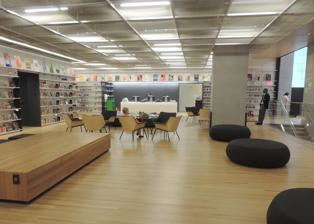
Building: 53rd Street Library
Country: United States of America
Year built: 1955
Library in Manhattan, New York Reading room at the 53rd Street Library Grand staircase The 53rd Street Library is a branch of the New York Public Library at 18 West 53rd Street , just west of Fifth Avenue in Midtown Manhattan , New York City. The building is located on the south side of 53rd Street, across from the Museum of Modern Art , and adjacent to 660 Fifth Avenue to the east. The library  occupies the ground story and two basement levels of a 46-story hotel and residential building. It opened in 2016 as a replacement for the Donnell Library Center, which occupied a building at 20 West 53rd Street. The Donnell Library Center operated from 1955 until 2008, when it was replaced by the current 46-story building. Donnell Library Center Entrance to the old library The Donnell Library Center was a branch of the New York Public Library at 20 West 53rd Street. It closed on August 30, 2008. The library was famous for housing the collection of the original Winnie the Pooh dolls behind bulletproof glass in a display in the Children’s Reading Room. The branch also had the largest New York Public Library circulating collection of materials in languages other than English. It also featured the largest collection in the library system of magazines, hardcover, paperback and recorded books for seventh through twelfth grades in the balcony Nathan Straus Young Adult Center. The auditorium in the basement offered concerts and other cultural events. The library opened in 1955 and cost $2.5 million, including the books. It is named for Ezekial J. Donnell (1822–1896), a cotton merchant who was an early library patron. Its exterior was clad in Indiana Limestone . It was designed by Edgar I. Williams and Aymar Embury II . The formal name carved in the limestone above the entrance was "The Donnell Free Circulation Library and Reading Room." Redevelopment The five-story library, two blocks north of Rockefeller Center , was located across 53rd Street from the Museum of Modern Art , another relatively low-rise mid-block building among many taller Midtown Manhattan buildings along nearby Fifth Avenue and Sixth Avenue . In November 2007 Orient-Express Hotels Ltd. which owns the 21 Club directly south of the library on 52nd Street , announced an agreement to raze the library and replace it with an 11-story hotel. At that time, the library was unable to afford the expense of needed repairs to its elevator and air conditioning systems. The library was vacated in the summer of 2008. The World Languages Collection moved to the Mid-Manhattan Library on 40th Street. In March 2009, after the financial crisis of 2007–08 , Orient Express backed out. In October 2011, demolition began on the building after Orient sold the building to Tribeca Associates and Starwood Capital Group , to erect a 46-story $400 million hotel/condo complex with a library. Originally supposed to open by June 30, 2014, it opened in March 2015 without a library. It was planned to be the flagship of the new Baccarat Hotels and Resorts luxury brand. It was later sold to Chinese insurer Sunshine Insurance Group for $230 million. The formal design by Enrique Norten of TEN Arquitectos of the new library was unveiled in May 2013. The new library is 28,000 square feet (2,600 m 2 ), as opposed to the original 97,000-square-foot (9,000 m 2 ) space, on part of the main floor and two lower floors. Much of the main floor space is a massive airy staircase with "bleacher steps" where people can sit and congregate. The new library has a 141-seat auditorium (smaller than the old) and a technology hub. The building contains a two-story-high glass facade. It opened June 27, 2016. Critics spoke highly of the new design but disapproved the smaller size. Winnie the Pooh dolls Winnie the Pooh and friends in the Children's Reading Room In the 1940s Pooh author A. A. Milne donated the dolls to the American publisher E. P. Dutton . The dolls were then donated to the library in 1988. In 1998 British Member of Parliament Gwyneth Dunwoody urged that the dolls be returned to the British Parliament . Mayor Rudolph W. Giuliani came to their defense. The mayor, after the visiting the library, and holding the bear with a group of children proclaimed in a "leaked" conversation that the bear told him "I want everyone in Britain and America to know that we're very, very happy here in New York City" and that it had also lauded the city's drop in crime and thought New York "capital of the world." Congresswoman Nita M. Lowey said "The Brits have their head in a honey jar if they think they are taking Pooh out of New York City." Mike McCurry , spokesman for Bill Clinton said "As the President indicated to some of us, the notion that the United States would lose Winnie is utterly unbearable." According to the New York Public Library's web site, the dolls were relocated to "grand new quarters in the History and Social Science Library" at the Main Branch, where they were shown in the Children’s Room. References